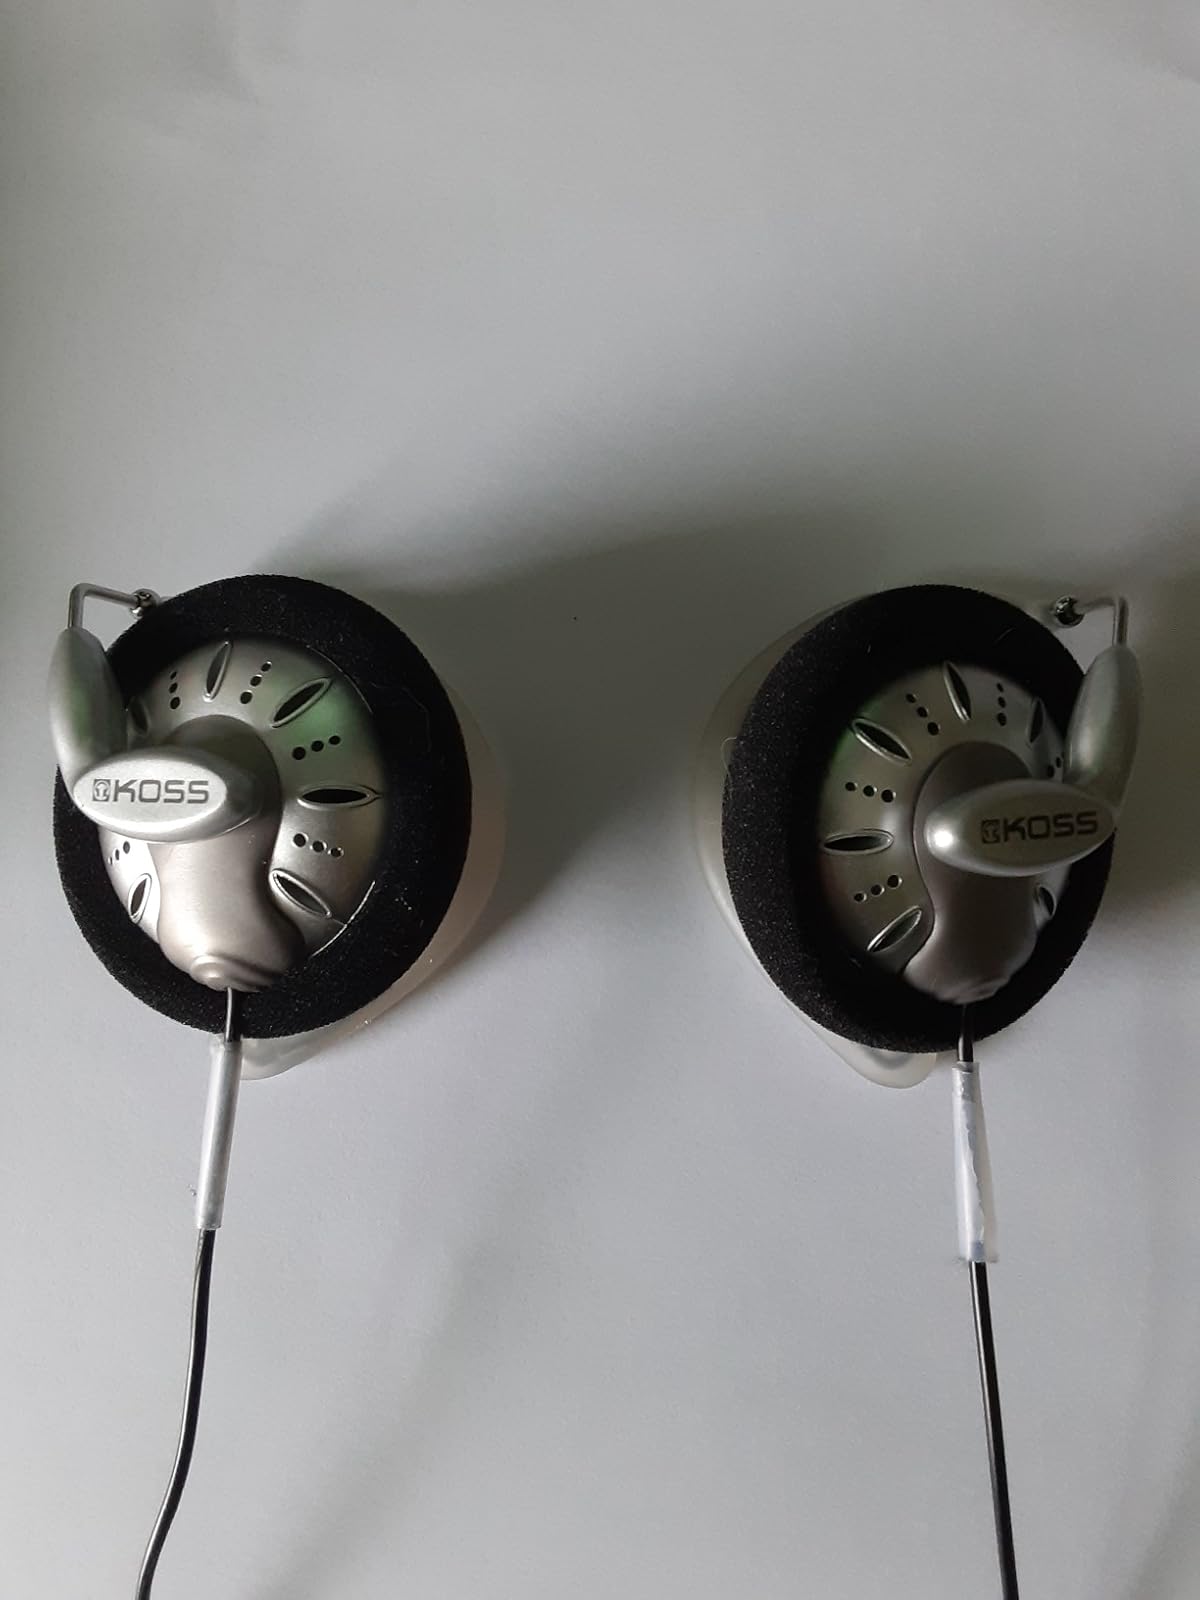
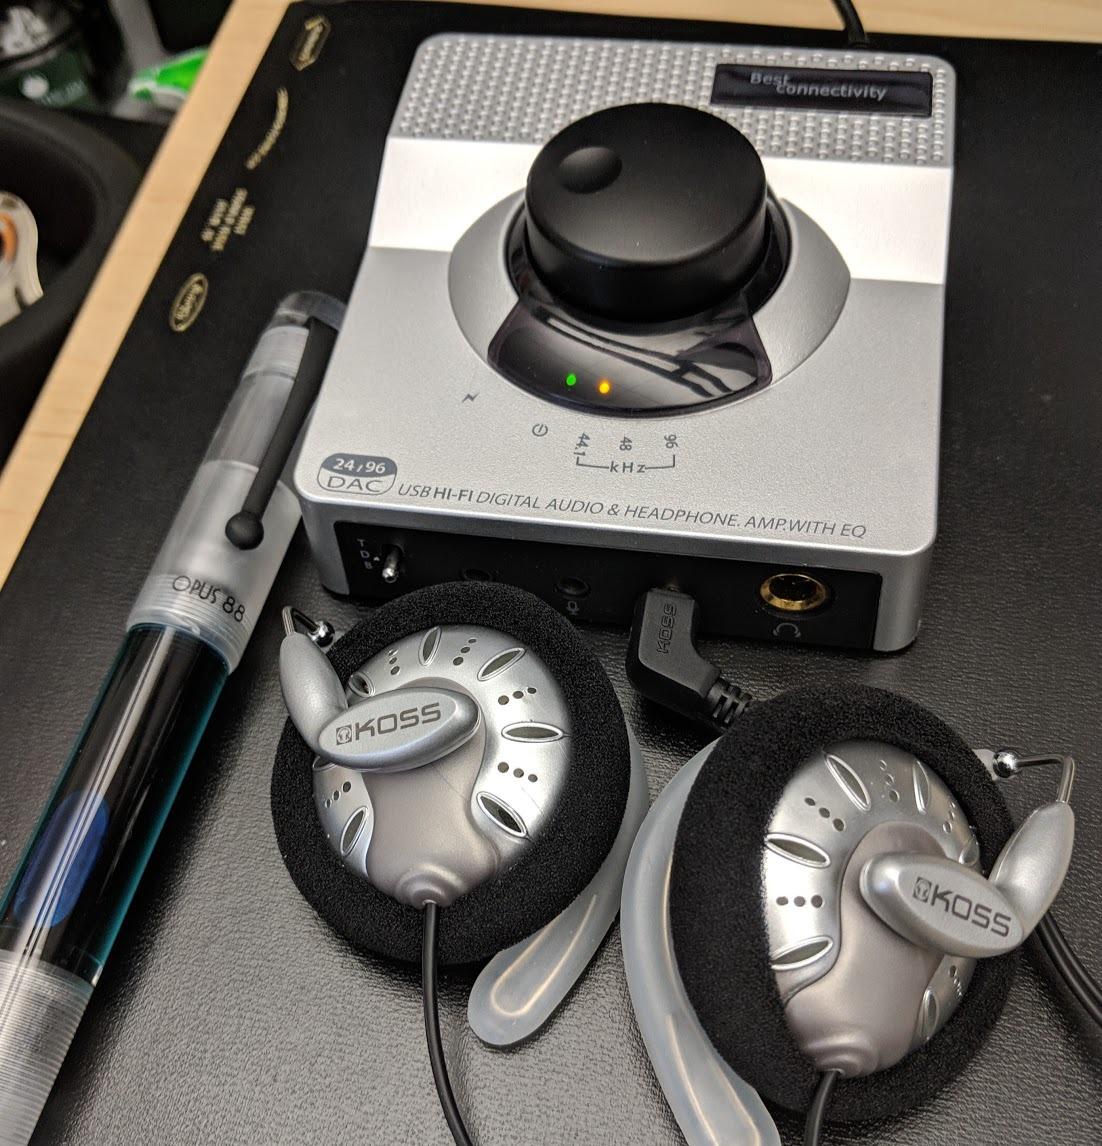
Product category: headphones
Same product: yes